Michael Chabon

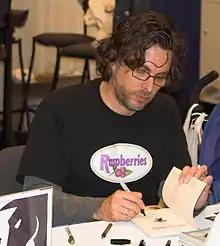
Chabon at a book signing in 2006

In 2002, Chabon published "Summerland", a fantasy novel written for younger readers that received mixed reviews but sold extremely well, and won the 2003 Mythopoeic Fantasy Award. Two years later, he published "The Final Solution", a novella about an investigation led by an unknown old man, whom the reader can guess to be Sherlock Holmes, during the final years of World War II. His Dark Horse Comics project "The Amazing Adventures of the Escapist", a quarterly anthology series that was published from 2004 to 2006, purported to cull stories from an involved, fictitious 60-year history of the Escapist character created by the protagonists of "The Amazing Adventures of Kavalier & Clay". It was awarded the 2005 Eisner Award for Best Anthology and a pair of Harvey Awards for Best Anthology and Best New Series.